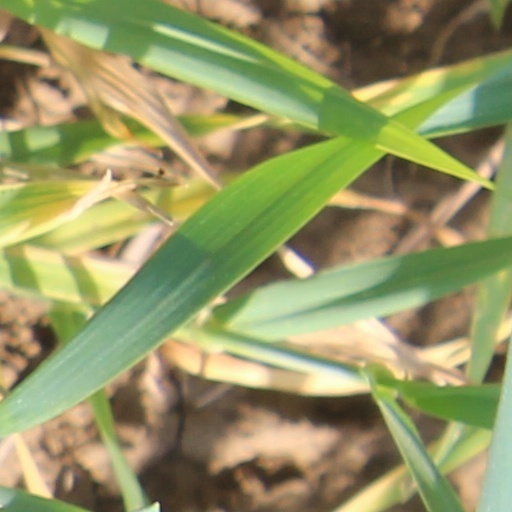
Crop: wheat